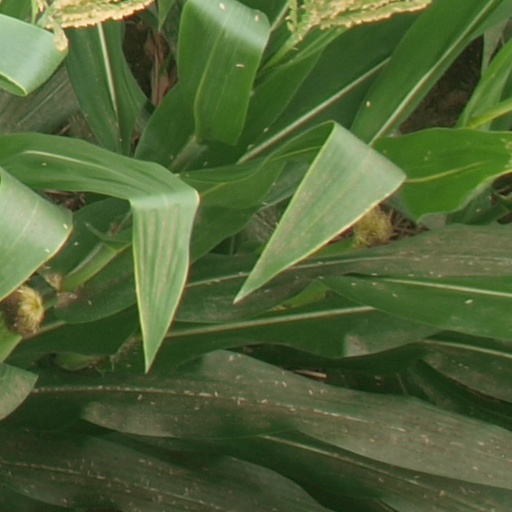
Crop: maize; corn